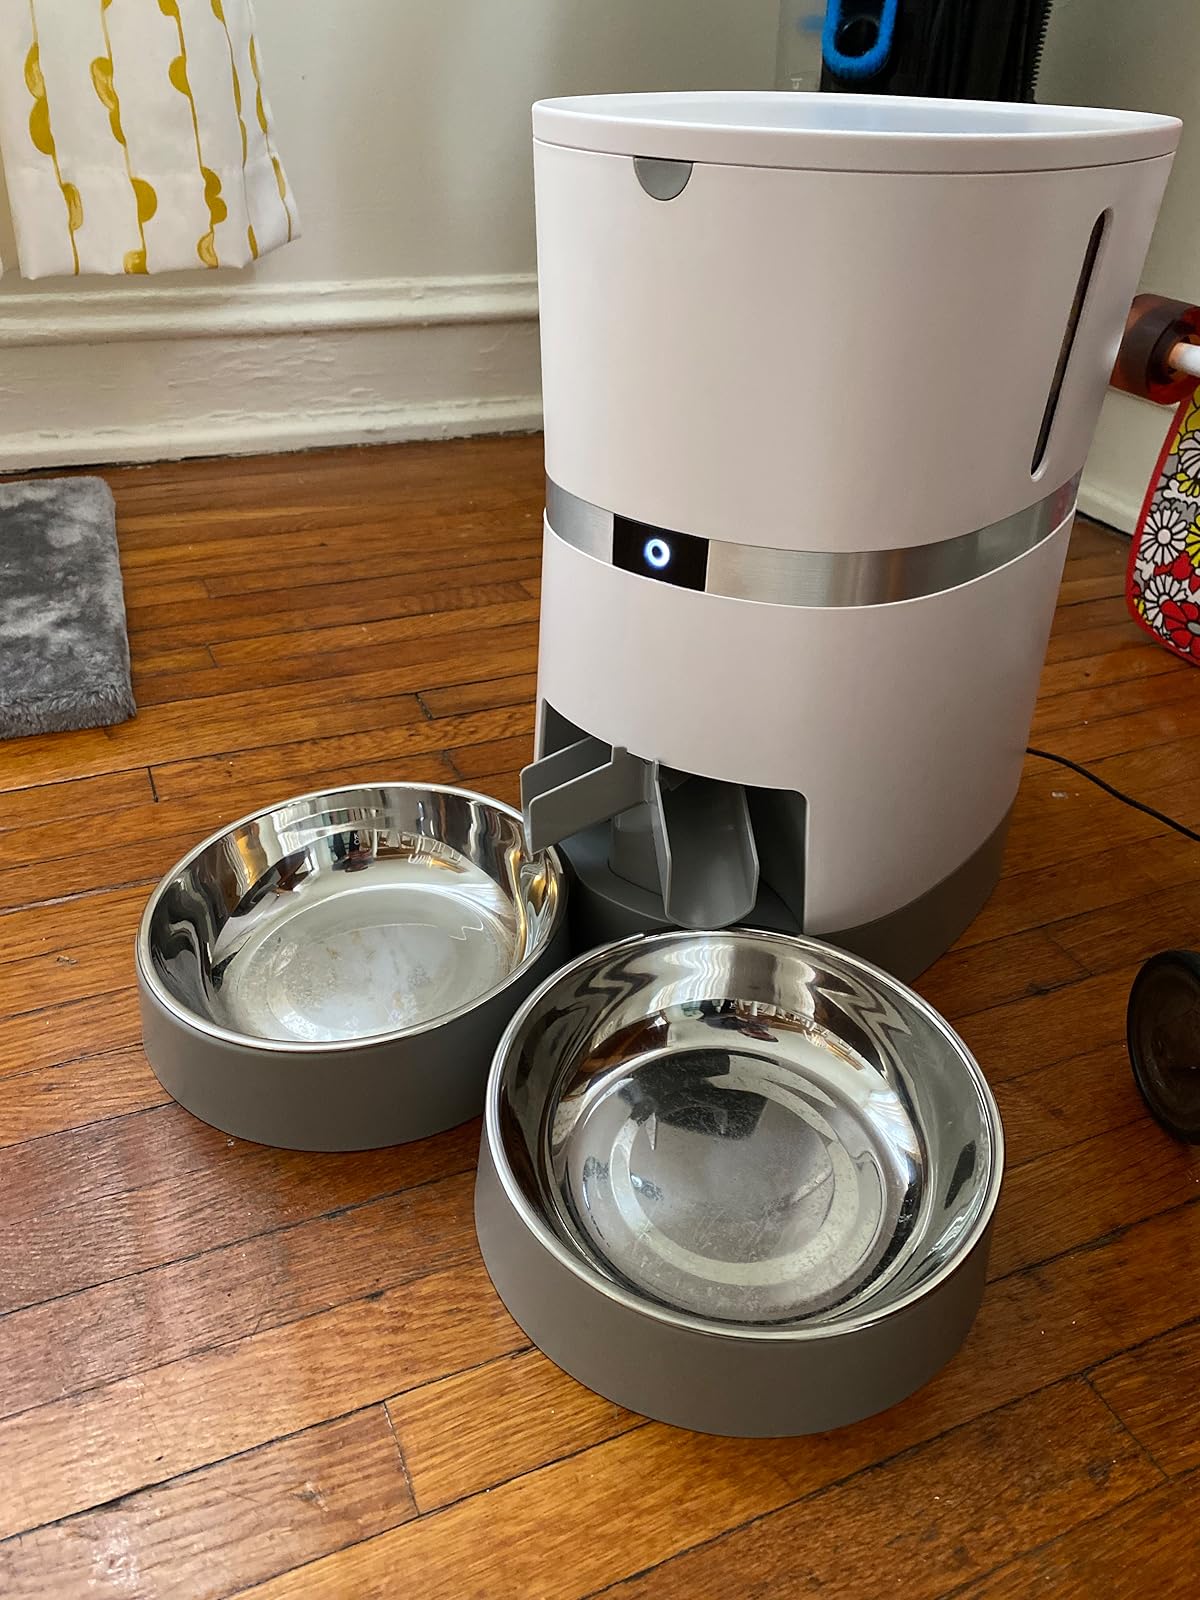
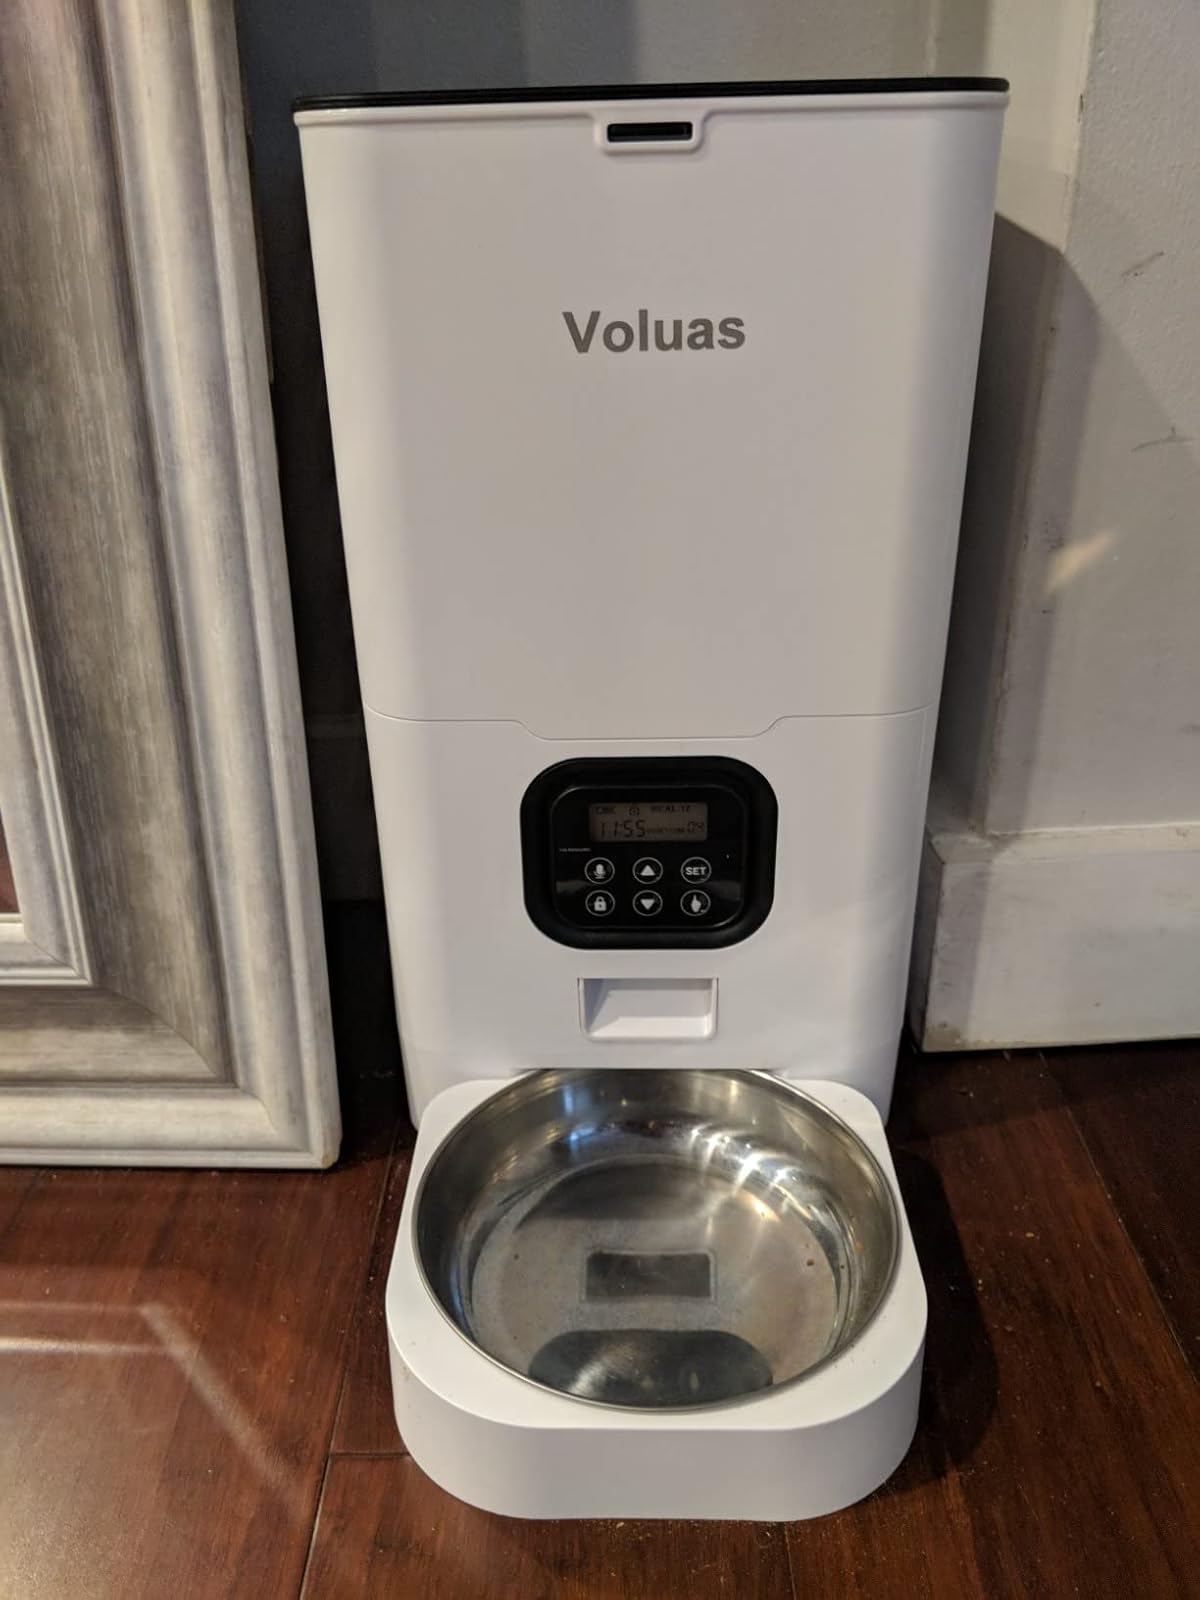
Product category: items_feeder
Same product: no